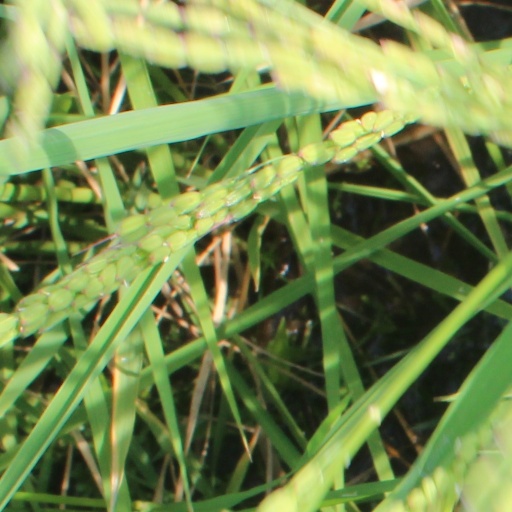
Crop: rice